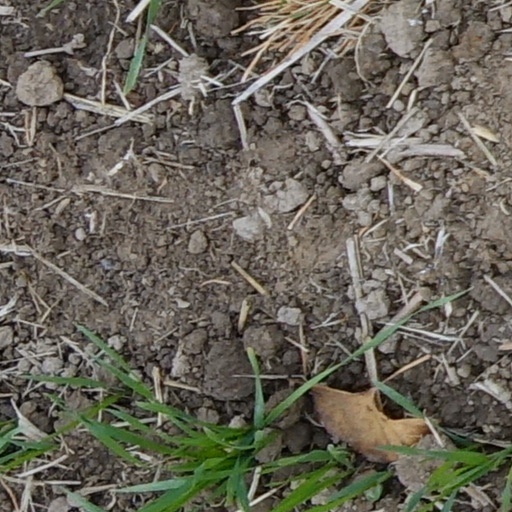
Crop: wheat